Malta (island)

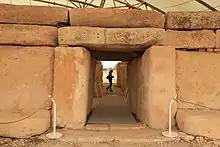

Humans have inhabited Malta since about 5200 BC, when Stone Age hunters or farmers arrived from Sicily. Early Neolithic settlements were discovered in open areas and also in caves, such as Għar Dalam. Around 3500 BC, a culture of megalithic temple builders then either supplanted or arose. They built some of the oldest existing, free-standing structures in the world in the form of megalithic temples such as those at Ħaġar Qim and Mnajdra. After 2500 BC, Malta was depopulated but soon became the home of Bronze Age settlers, who settled in sites such as Borġ in-Nadur. They built first fortifications in Malta.